Adygea

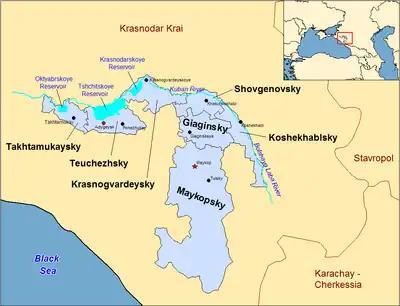
Administrative divisions of the Republic of Adygea

The chief executive of the government of the Republic of Adygea is the Head (called "President" until May 2011), who is appointed for a five-year term. Proficiency in the Adyghe language is a prerequisite for the candidate.